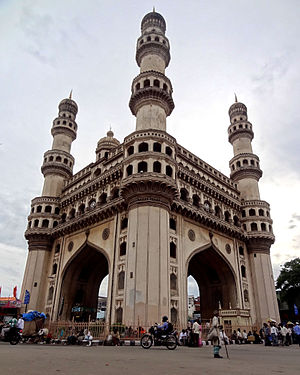
Hyderabad (Indien)
Monomentey Charminar er Hyderabads vartegn
Hyderabad er en by i delstaten Telangana i Indien. Byen er fælles hovedstad for delstaterne Telangana og Andhra Pradesh.